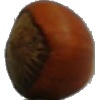
Label: nut_forest